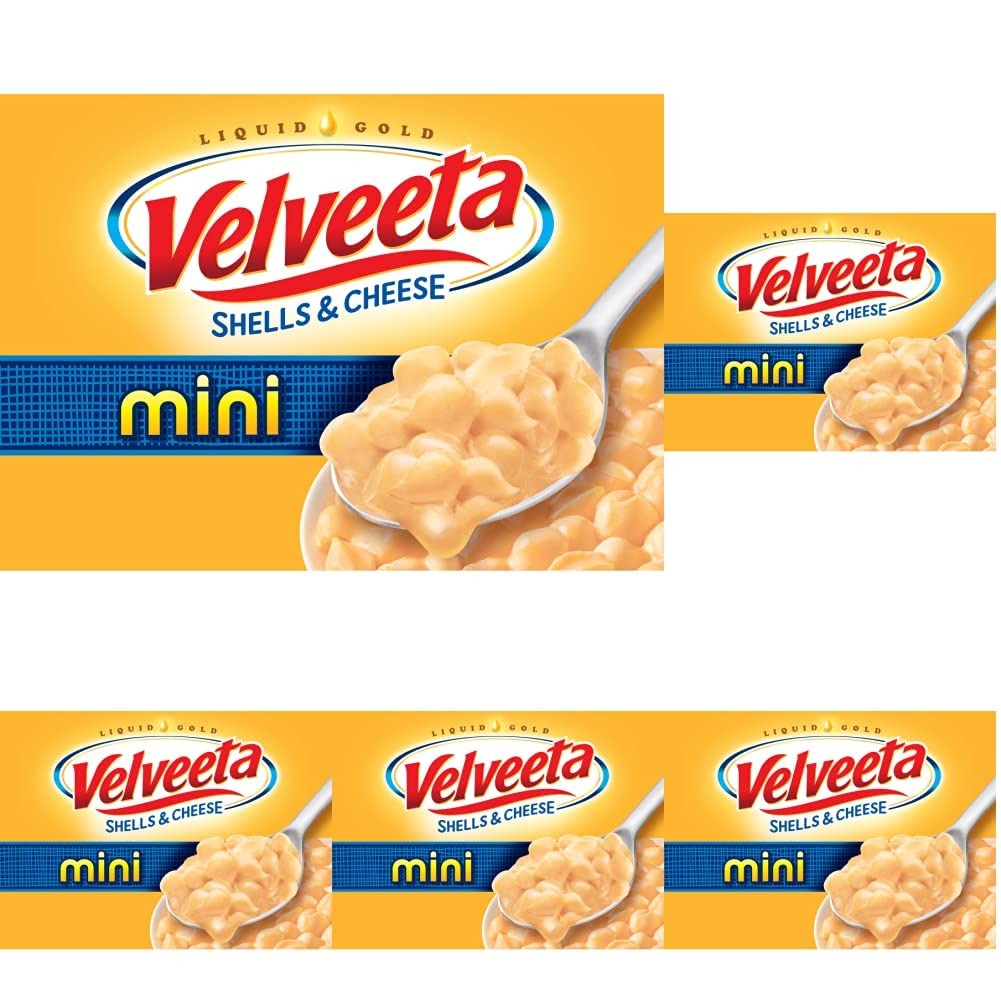
Item Name: Velveeta Shells & Cheese Mini Shell Pasta & Cheese Sauce Meal (10.1 oz Box) (Pack of 5)
Bullet Point 1: The below information is per pack only
Bullet Point 2: One 10.1 oz box of Velveeta Mini Shells Macaroni and Cheese Dinner
Bullet Point 3: Add a new twist to a classic favorite
Bullet Point 4: Half the cooking time of previous dishes
Bullet Point 5: Special mini shells capture more cheesy flavor
Bullet Point 6: Classic creamy Velveeta macaroni and cheese in each bite
Bullet Point 7: Country: United States
Value: 50.5
Unit: Ounce

Price: 13.035